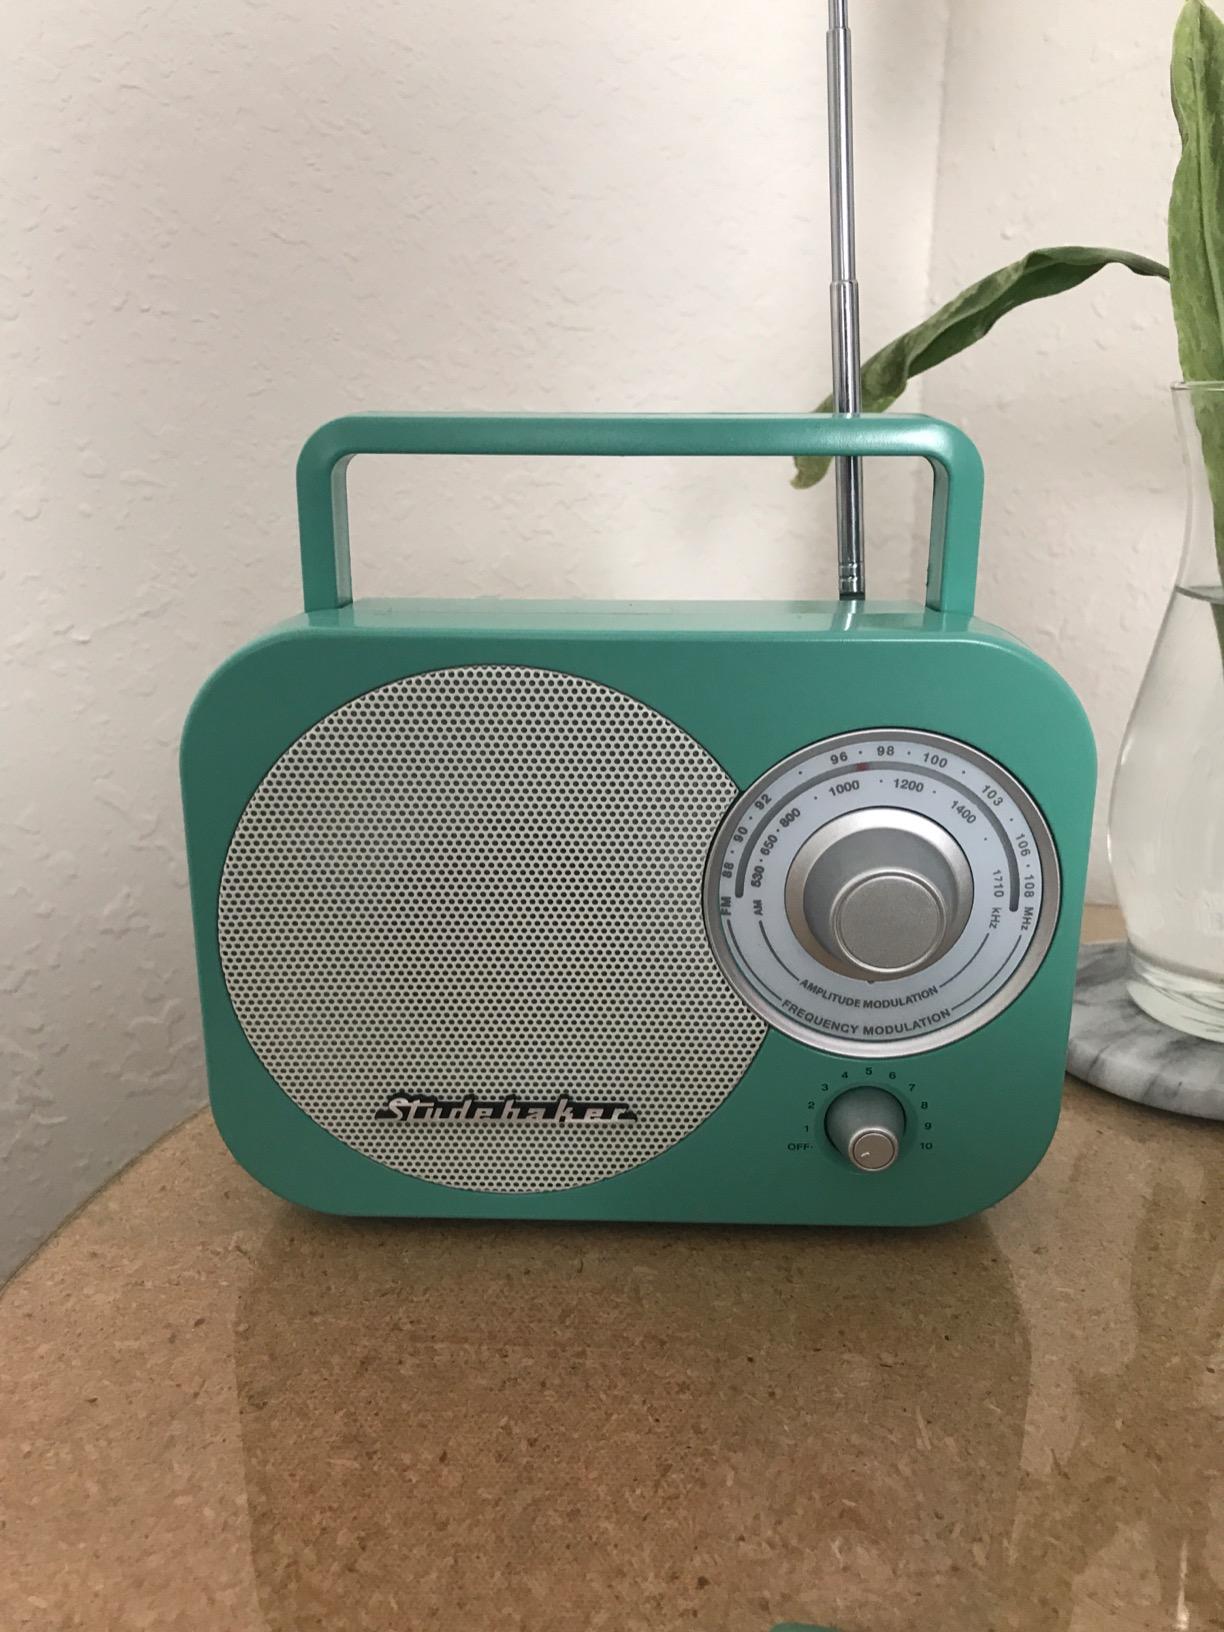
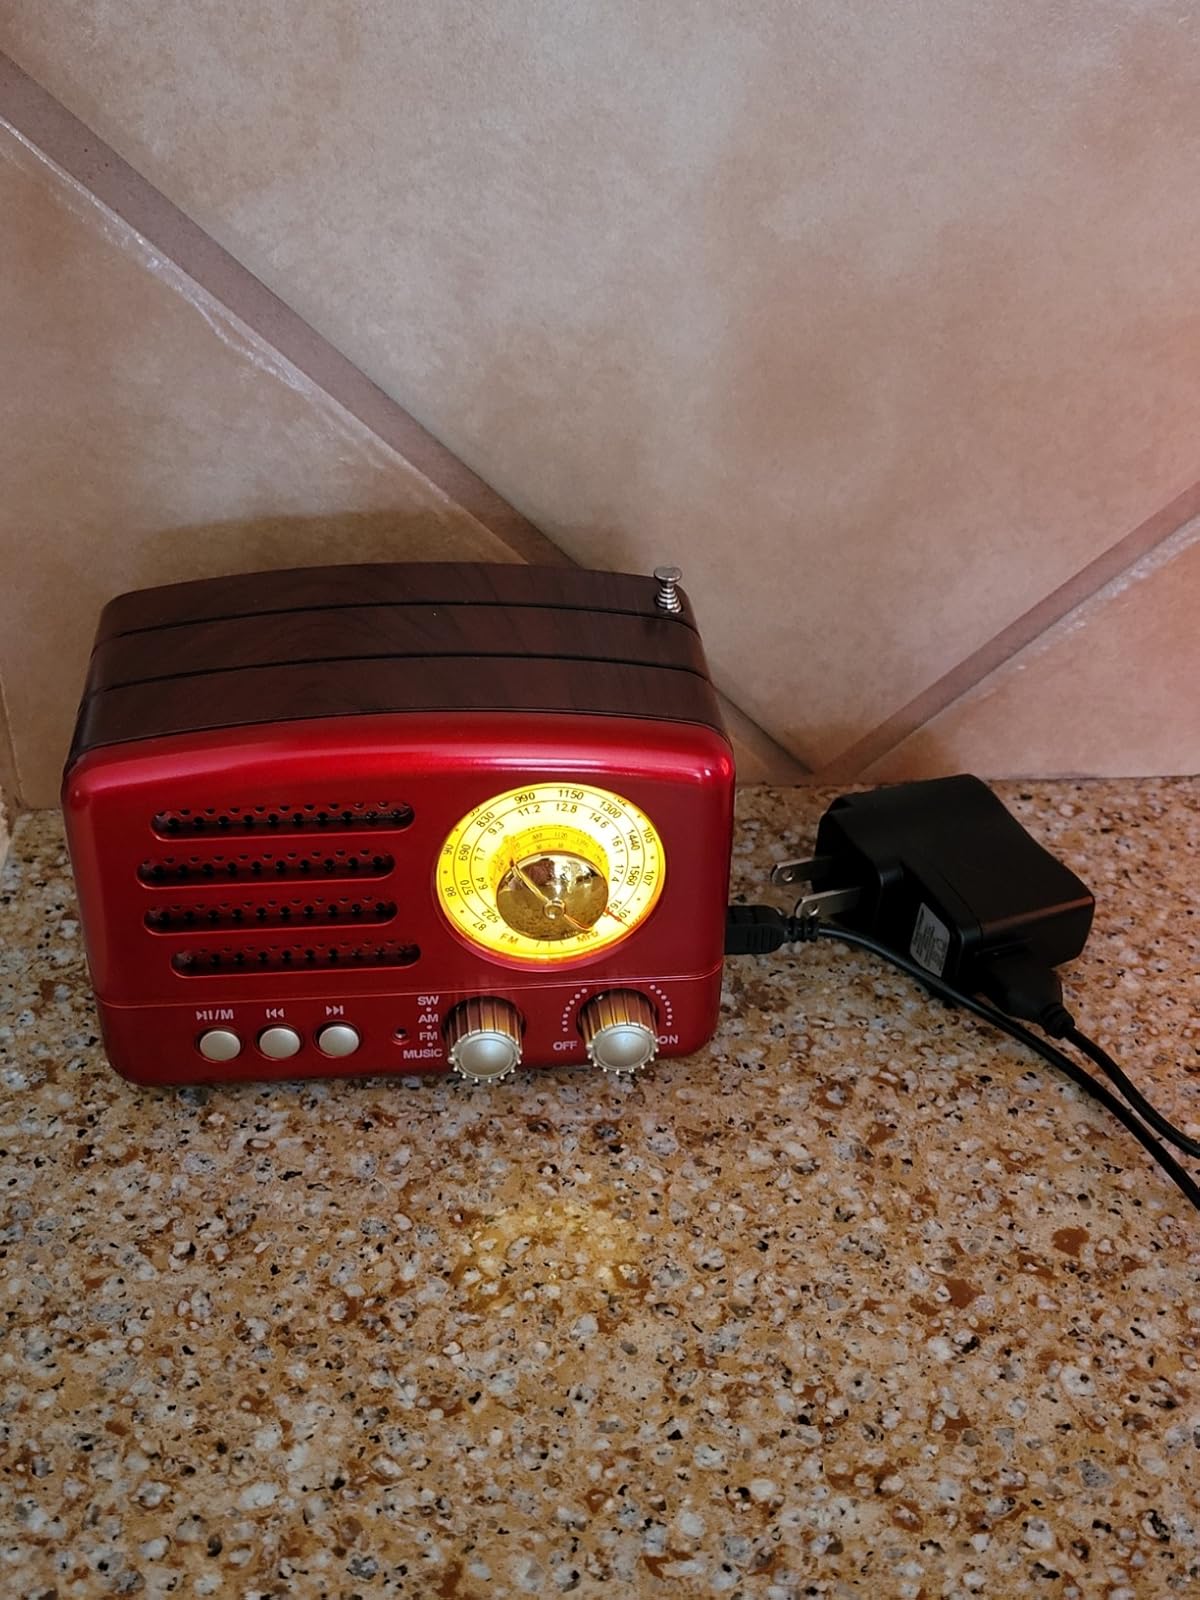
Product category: radio
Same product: no